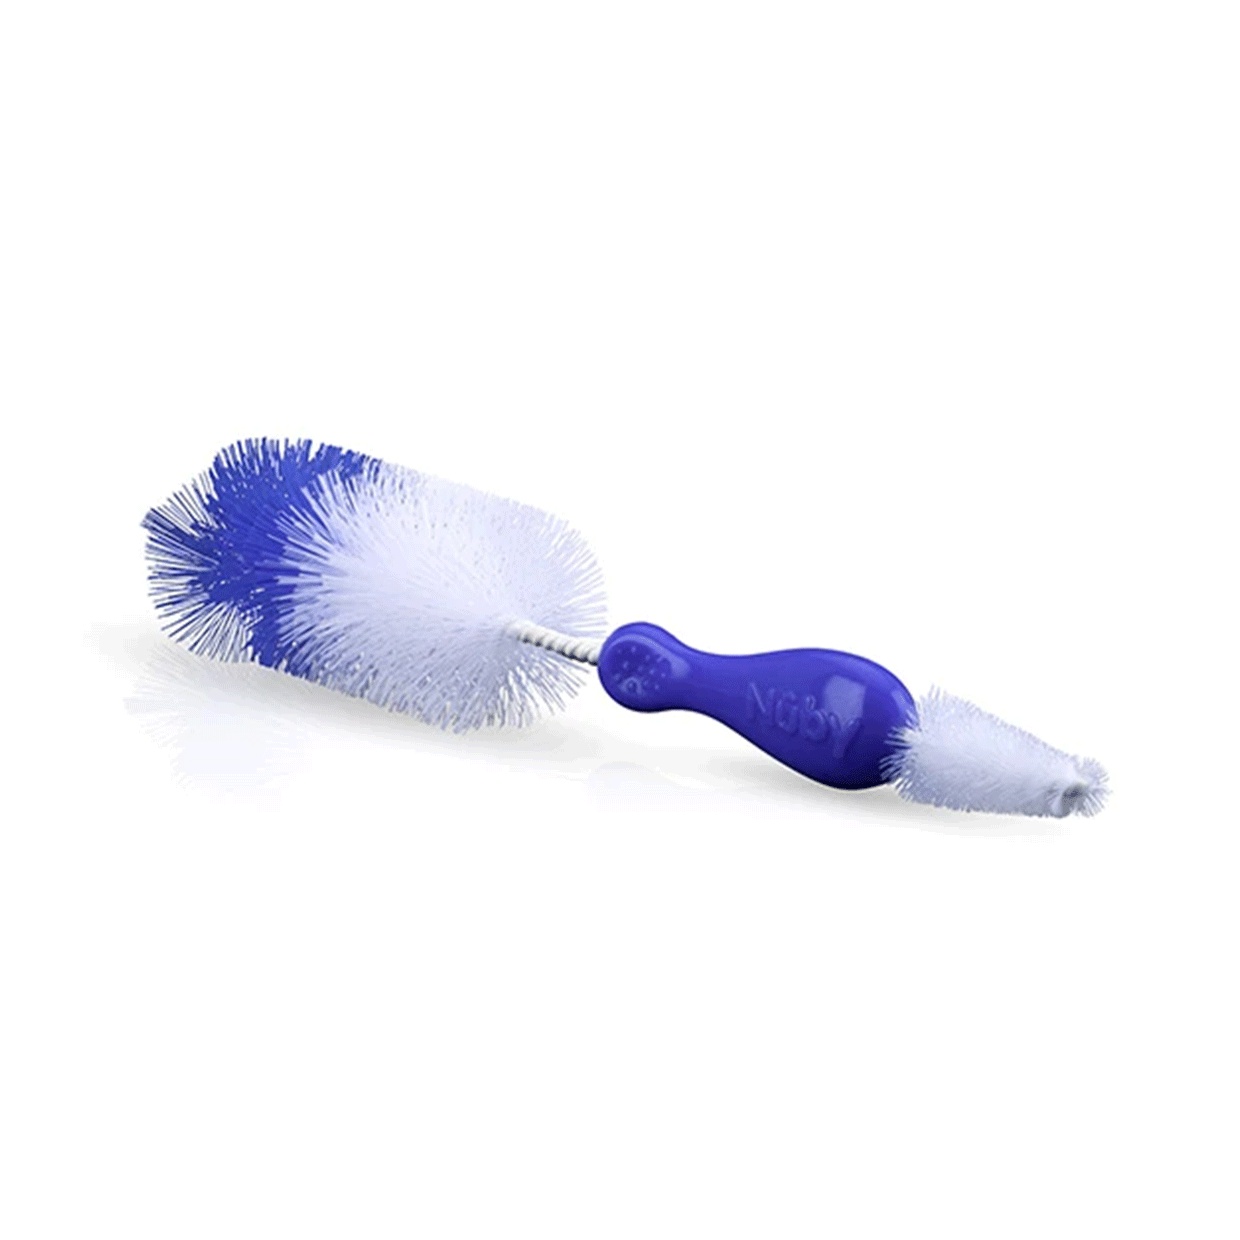
Cepillo para Lavar Biberones 2-1 Nuby
El nuevo escobillón para biberones y mamilas cuenta con un mango suave y con una textura que permite sostenerlo de forma cómoda y segura mientras se este usando. Este escobillón también dos en uno. Ambos escobillones son suaves y durables cerdas de nailon que quitan los residuos fácilmente. PREGUNTAR DISPONIBILIDAD DE COLORES
Brand: Nuby
Category: Baby & Toddler > Nursing & Feeding > Breast Pump Accessories